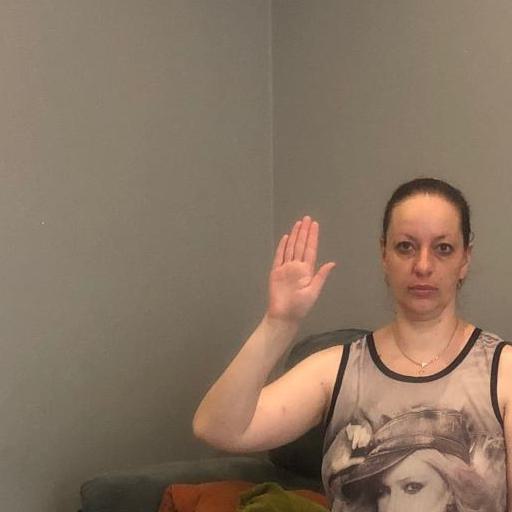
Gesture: stop